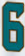
Number: 6